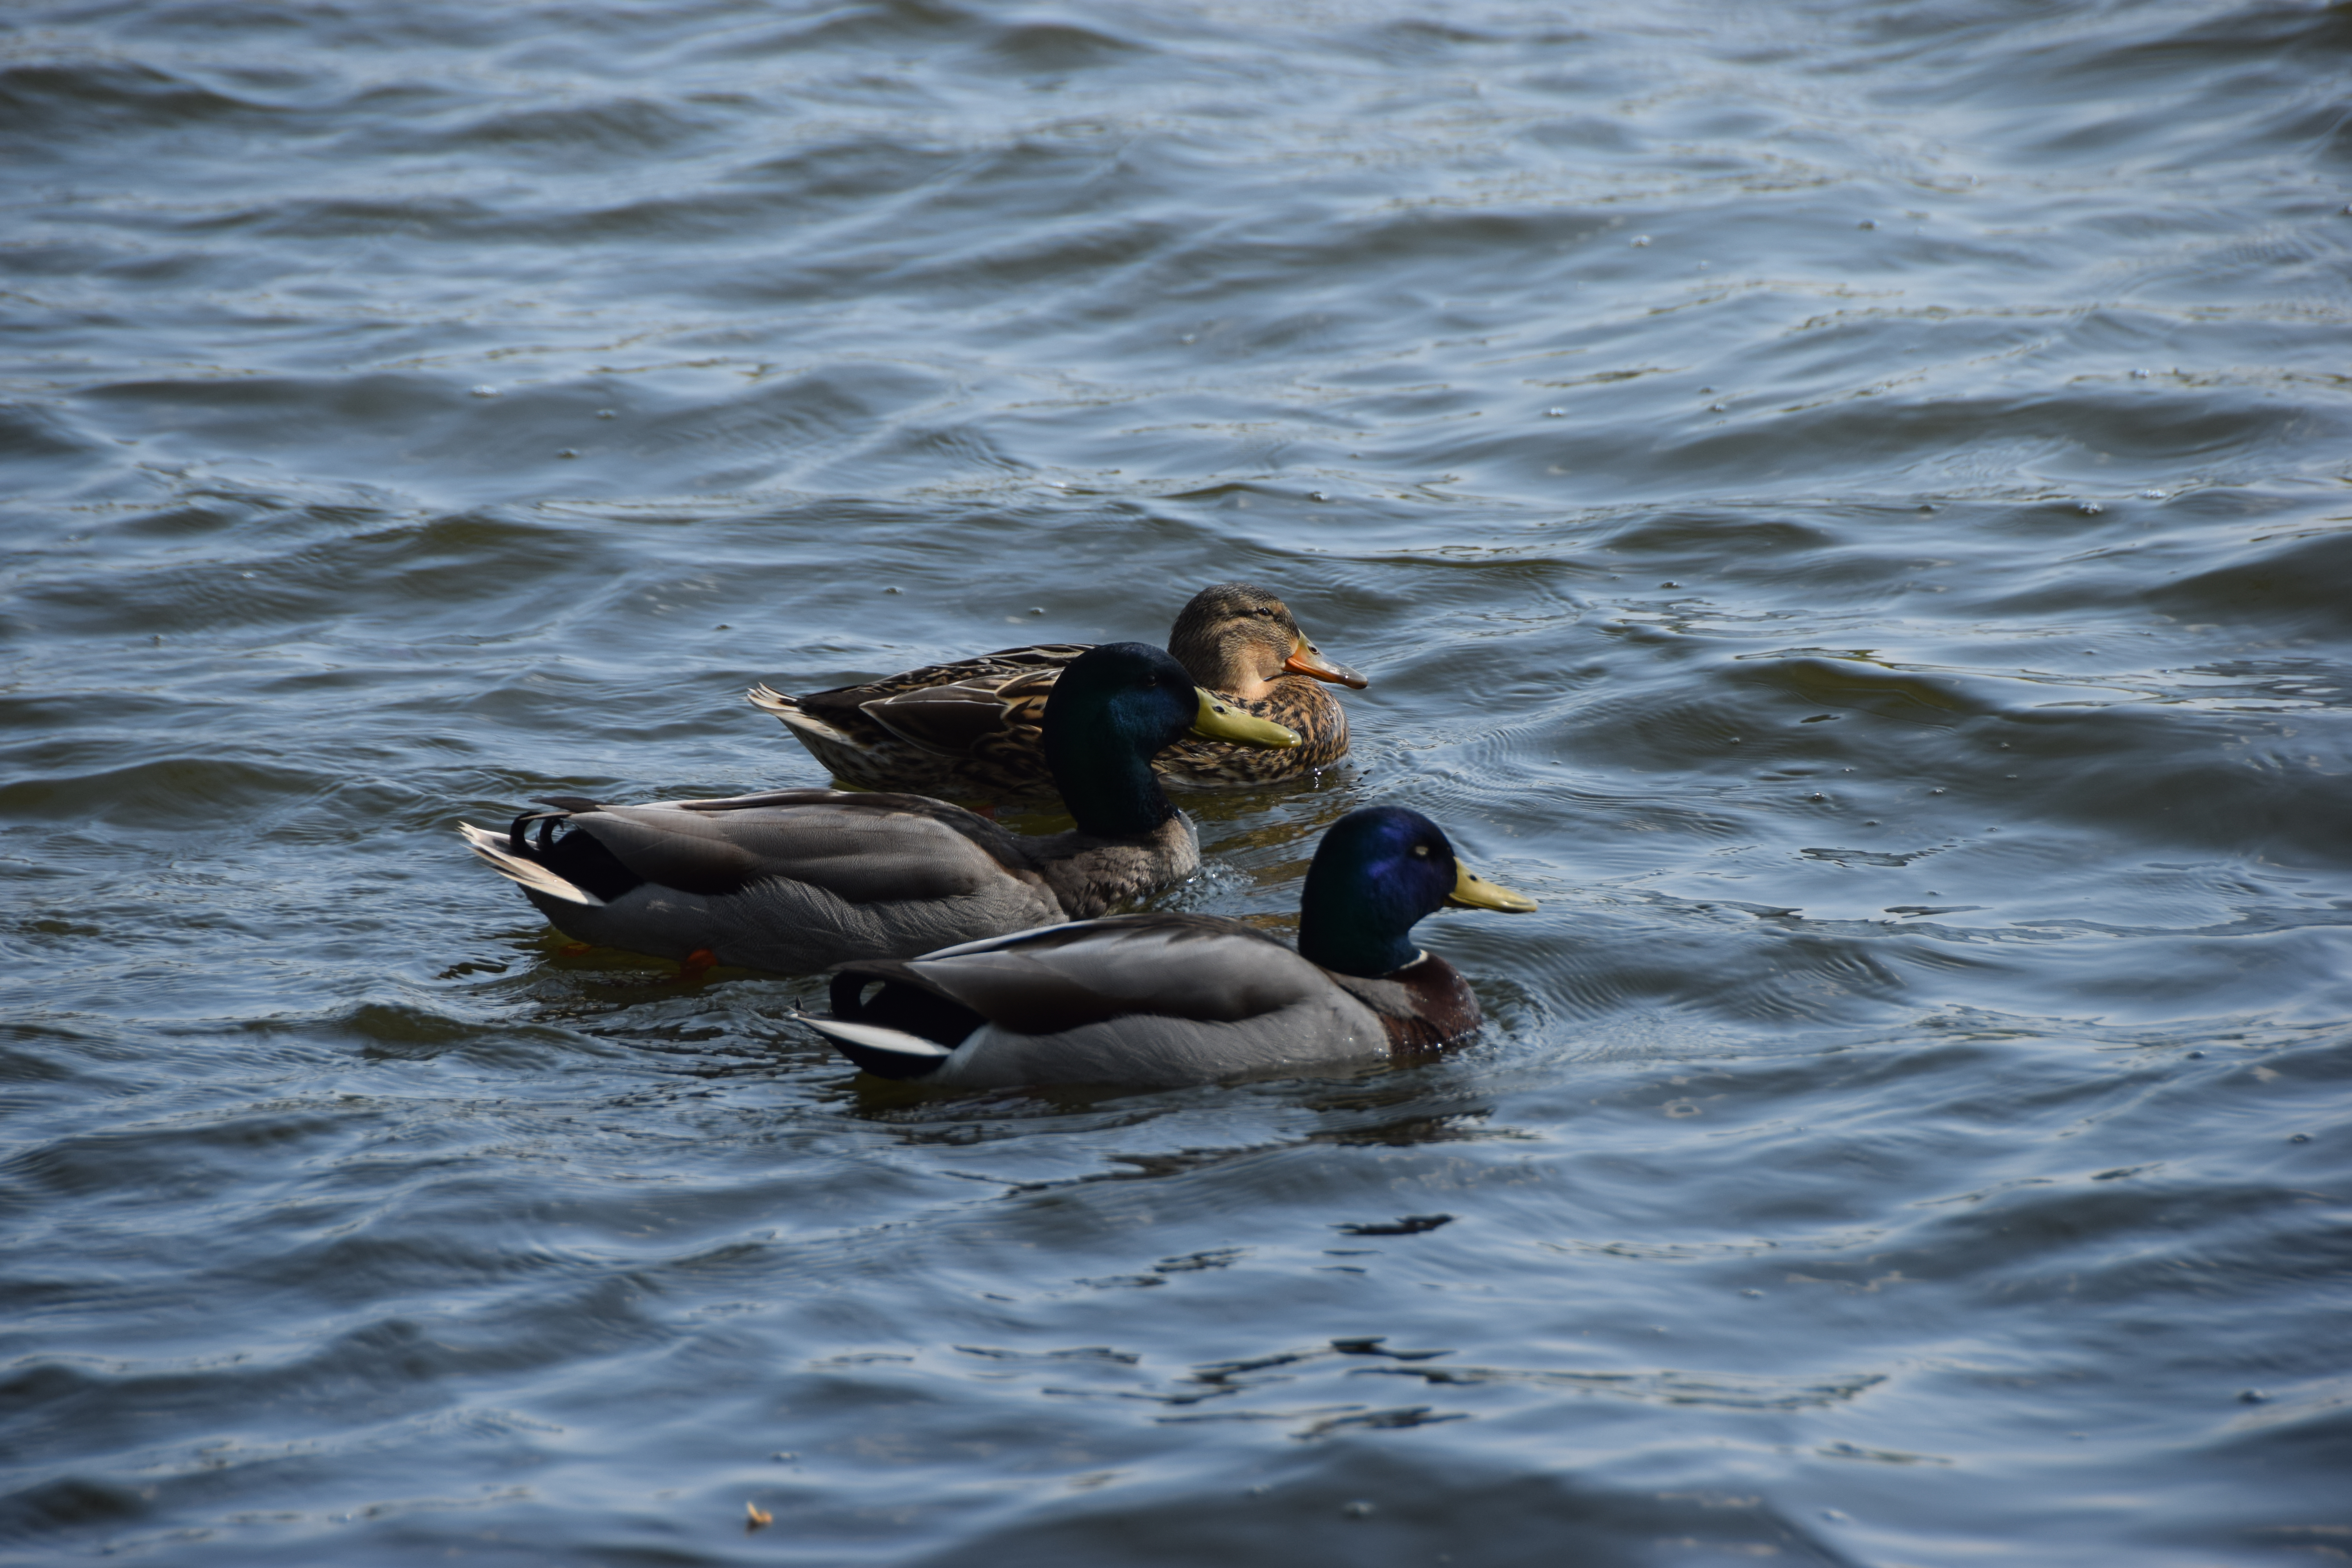
natural, water, bird, lake, fluid, liquid, beak, body of water, waterfowl, ducks, geese and swans, feather, wing, livestock, duck, fowl, seabird, American Black Duck, water bird, seaduck, wildlife, reservoir, wind wave, ocean, mallard, wave, reflection, pond, loch, White winged Scoter